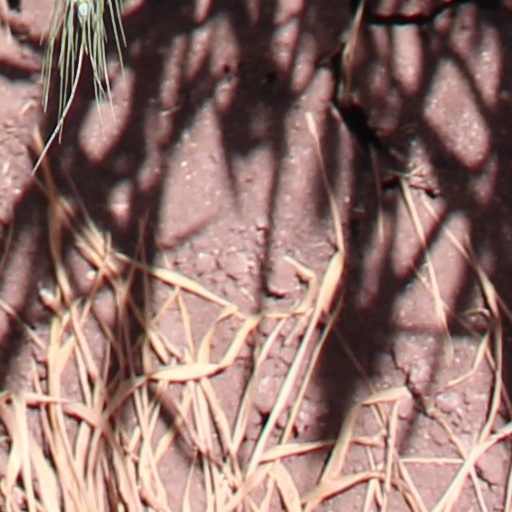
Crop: wheat